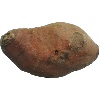
Label: Potato Sweet 1